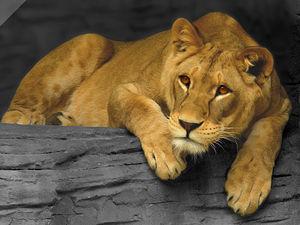
Lionne dans un zoo tchèque This is a retouched picture, which means that it has been digitally altered from its original version. Modifications: selective blurring, selective desaturation, possibly other alterations.